Bertram Allen (equestrian)

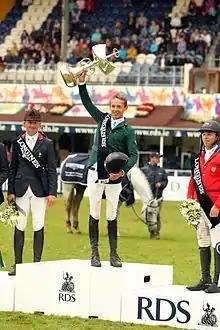
Allen on the podium after winning the Dublin Grand Prix

Bertram Allen (born 1 August 1995) is an Irish show jumping rider. Originally from Wexford, he has won international medals at the pony, junior, and senior level. He won the opening round of the 2014 World Equestrian Games in Normandy at age 19, receiving international recognition. Allen is the youngest winner of a Grand Prix on the Longines Global Champions Tour, and was a team gold medalist at the 2017 European Championship in Gothenburg.